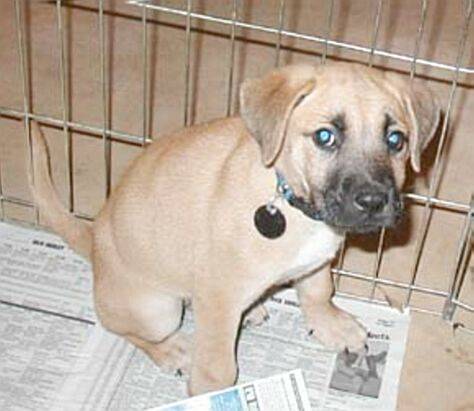
Label: dog